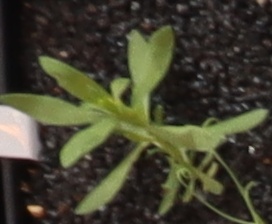
Label: Kochia